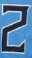
Number: 2